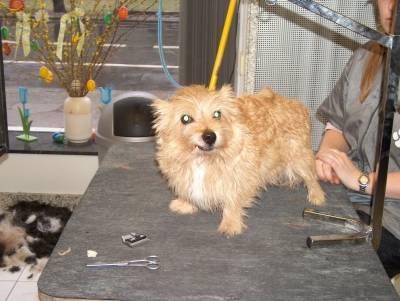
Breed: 203-n000016-Norwich_terrier